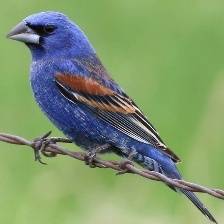
Species: BLUE GROSBEAK
Scientific name: PASSERINA CAERULEA